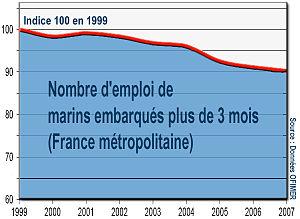
graphique présentant le nombre d'emplois (à bord, en France métropolitaine) dans le domaine de la pêche en mer sur près de 10 ans. (La quantité de poisson débarqué en France a également diminué légèrement, mais sa consommation a au contraire augmenté).
La pêche est l'activité consistant à capturer des animaux aquatiques dans leur biotope. Elle est pratiquée par les pêcheurs, comme loisir ou profession. Les techniques et engins de pêche sont nombreux, dépendant de l'espèce recherchée, du milieu, ou encore du bateau utilisé. La pêche est le plus souvent encadrée par une réglementation qui tend à se renforcer afin de protéger au mieux la biodiversité, l'environnement et les ressources halieutiques.